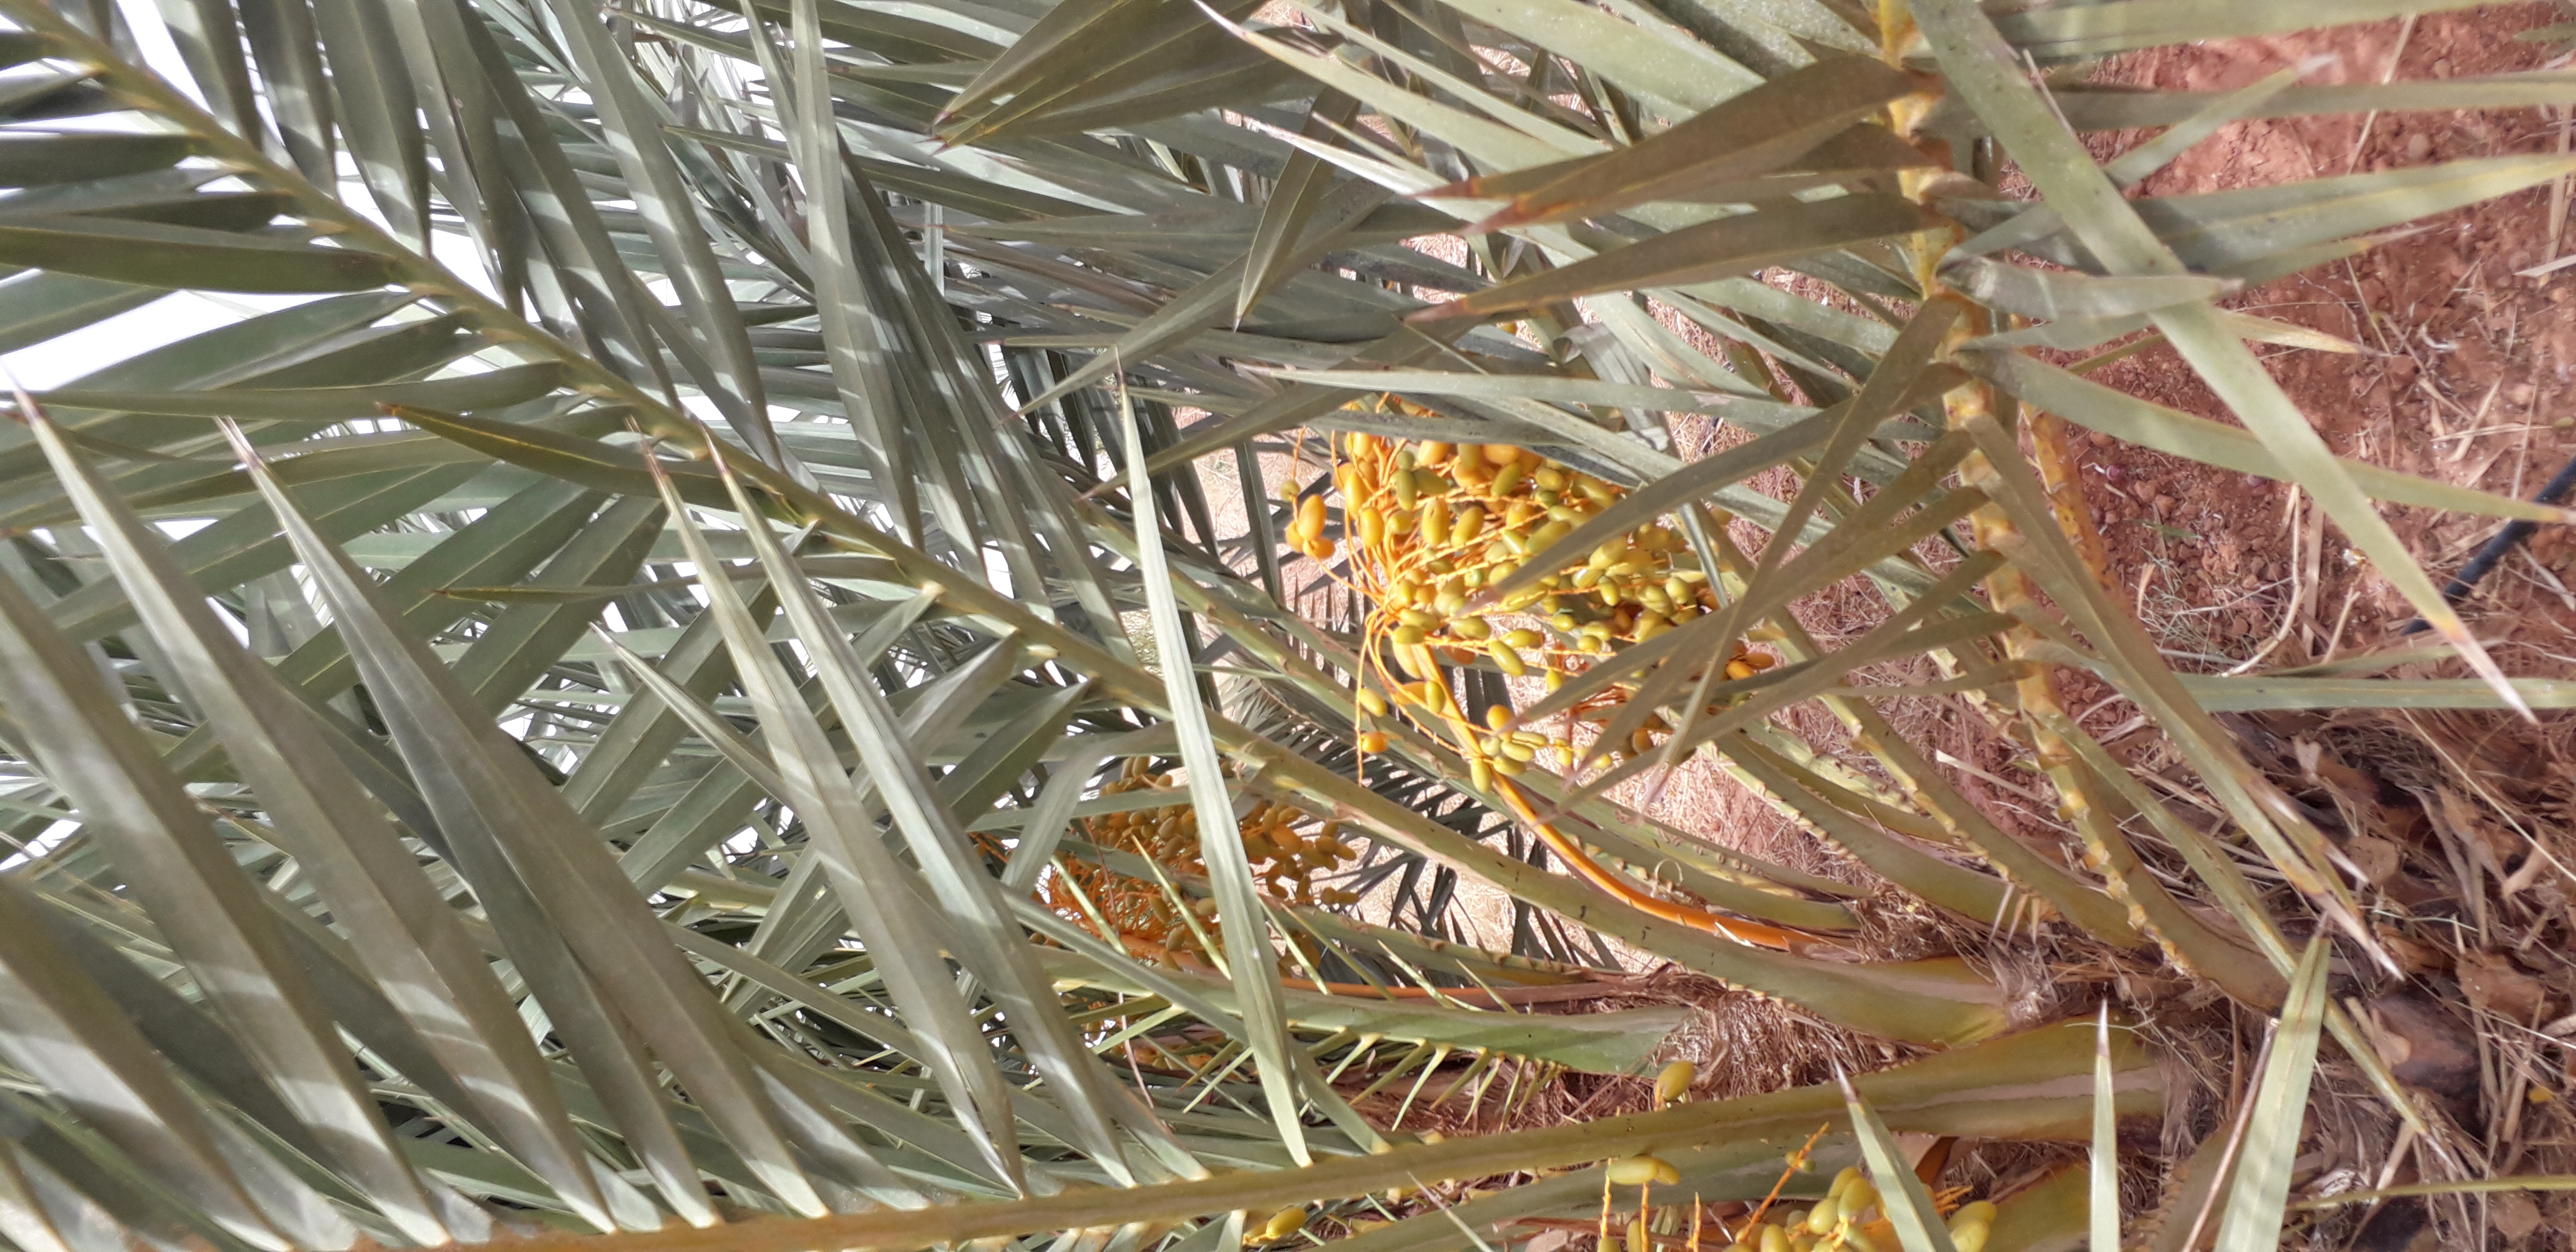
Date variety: kholt